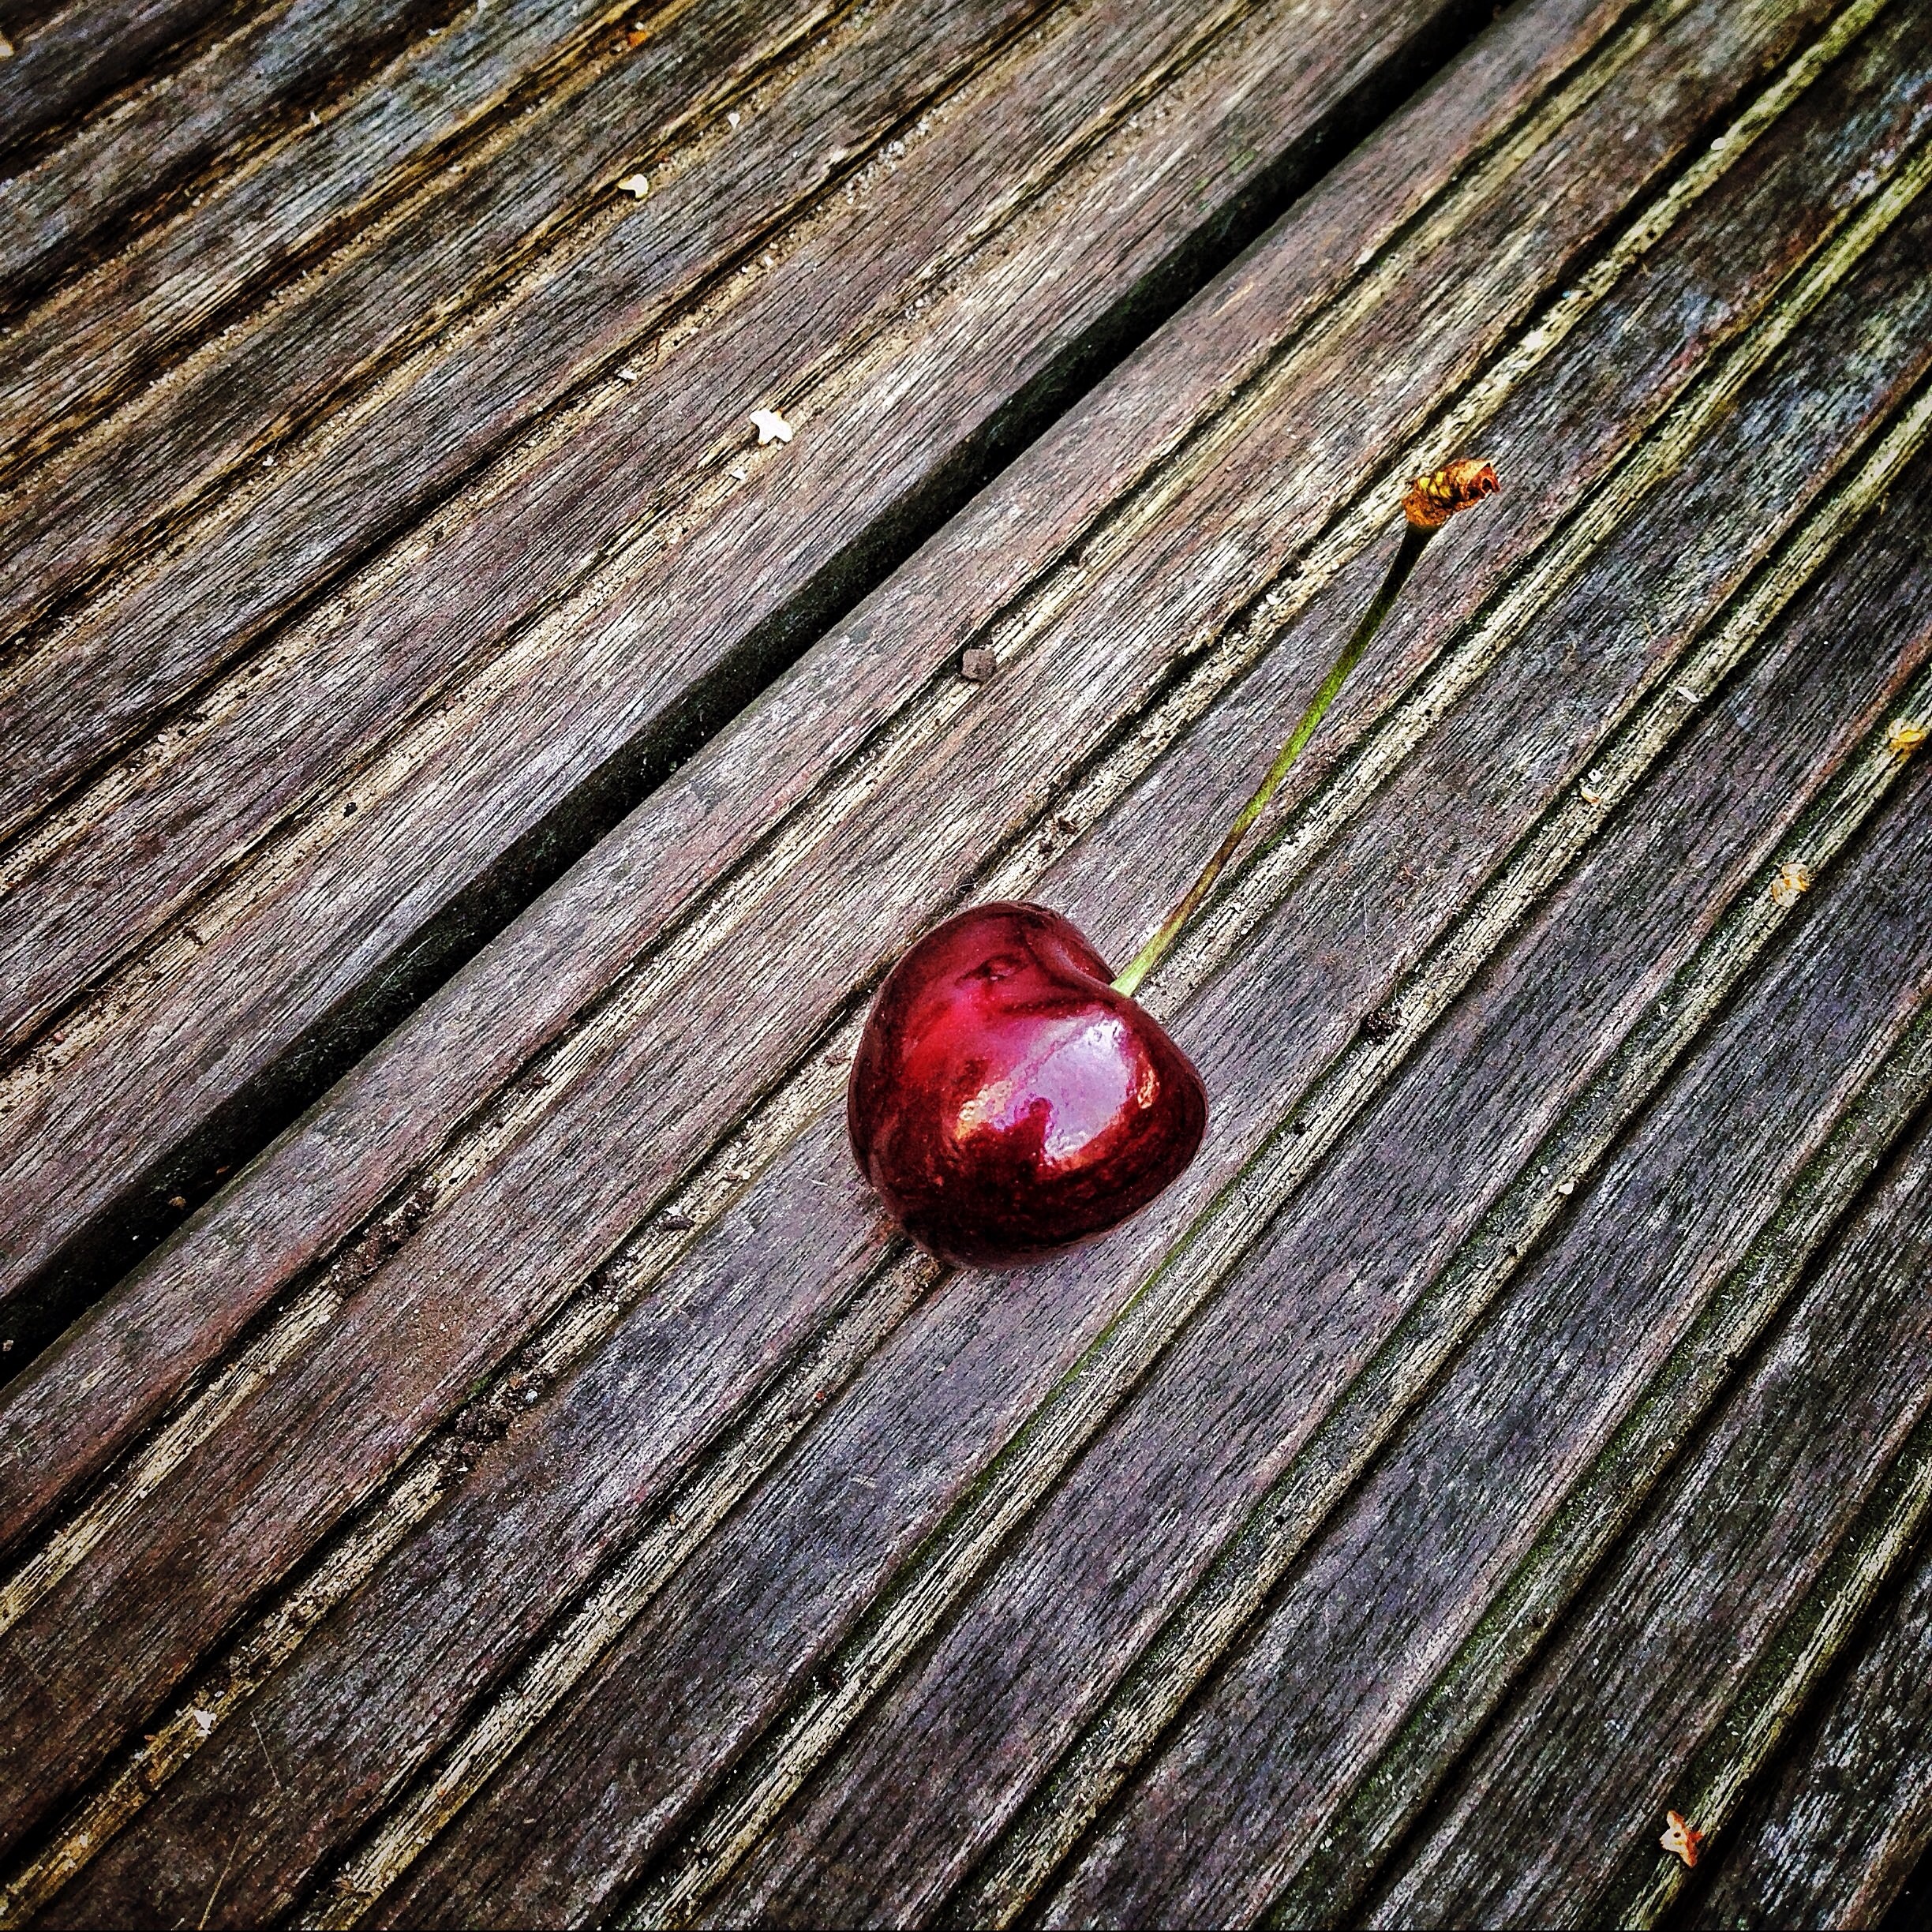
tree, nature, branch, plant, wood, fruit, sweet, leaf, flower, summer, food, green, red, produce, color, autumn, colorful, pink, delicious, close up, shape, bing, cherry, cherries, macro photography, fruity, sweet cherry